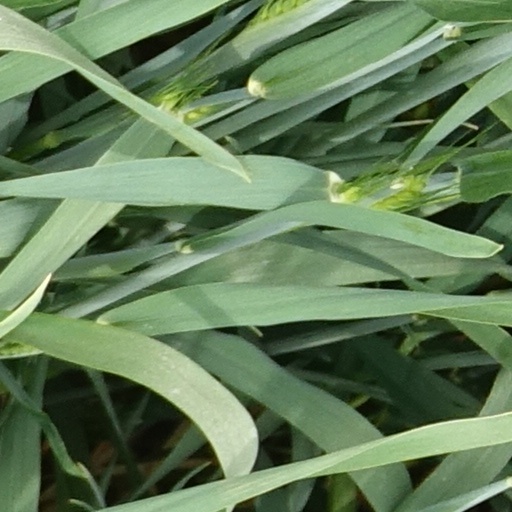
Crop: wheat